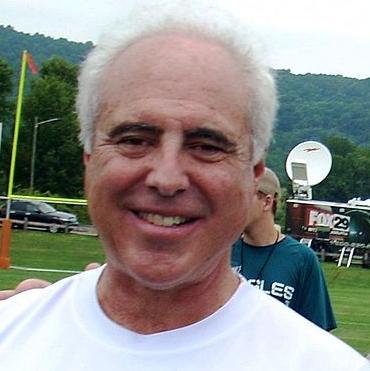
Age: 58